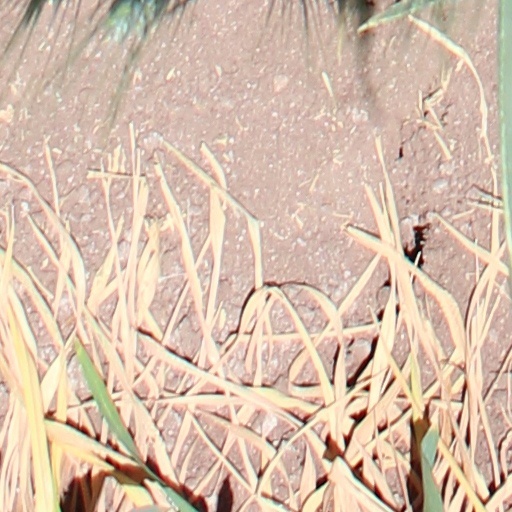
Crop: wheat